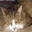
Label: cat